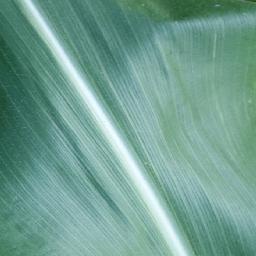
Label: Corn_(Maize)___Healthy